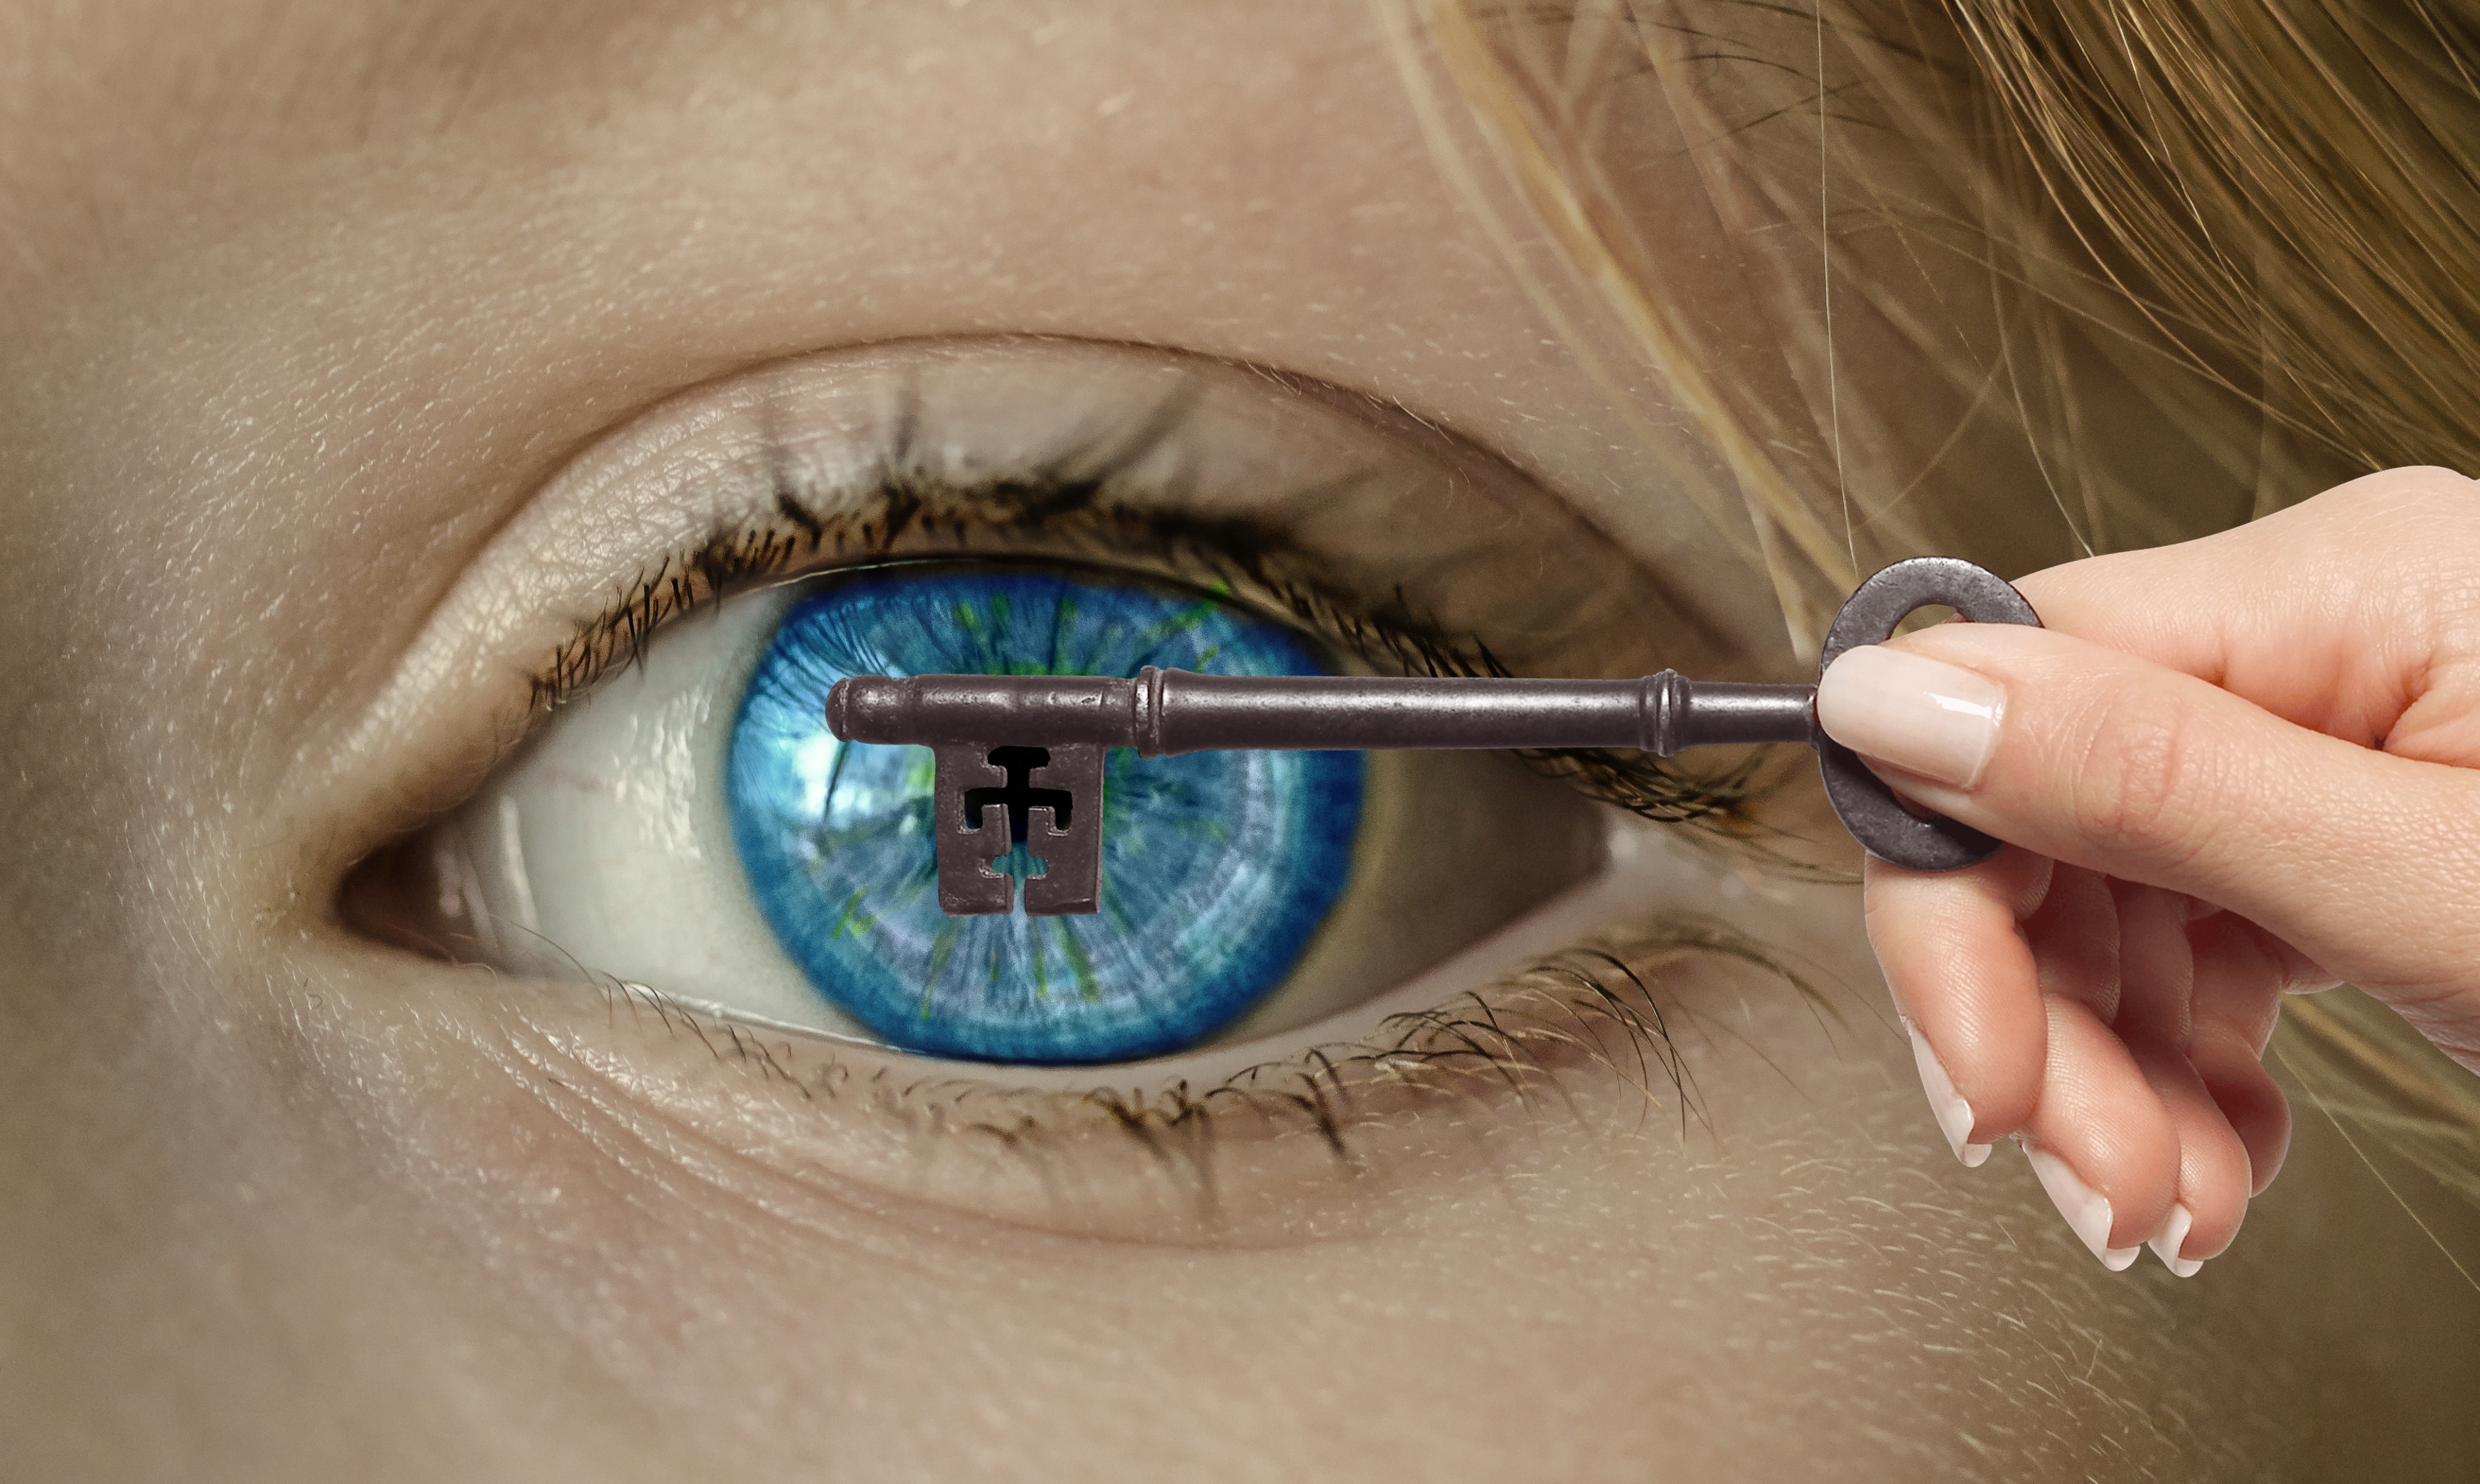
hand, open, person, girl, woman, time, female, green, color, key, blue, lip, eyebrow, mouth, eyelash, proverb, close up, human body, face, eye, glasses, head, skin, beauty, organ, cosmetics, symbolic, open eye, vision care, eyelash extensions, figure of speech